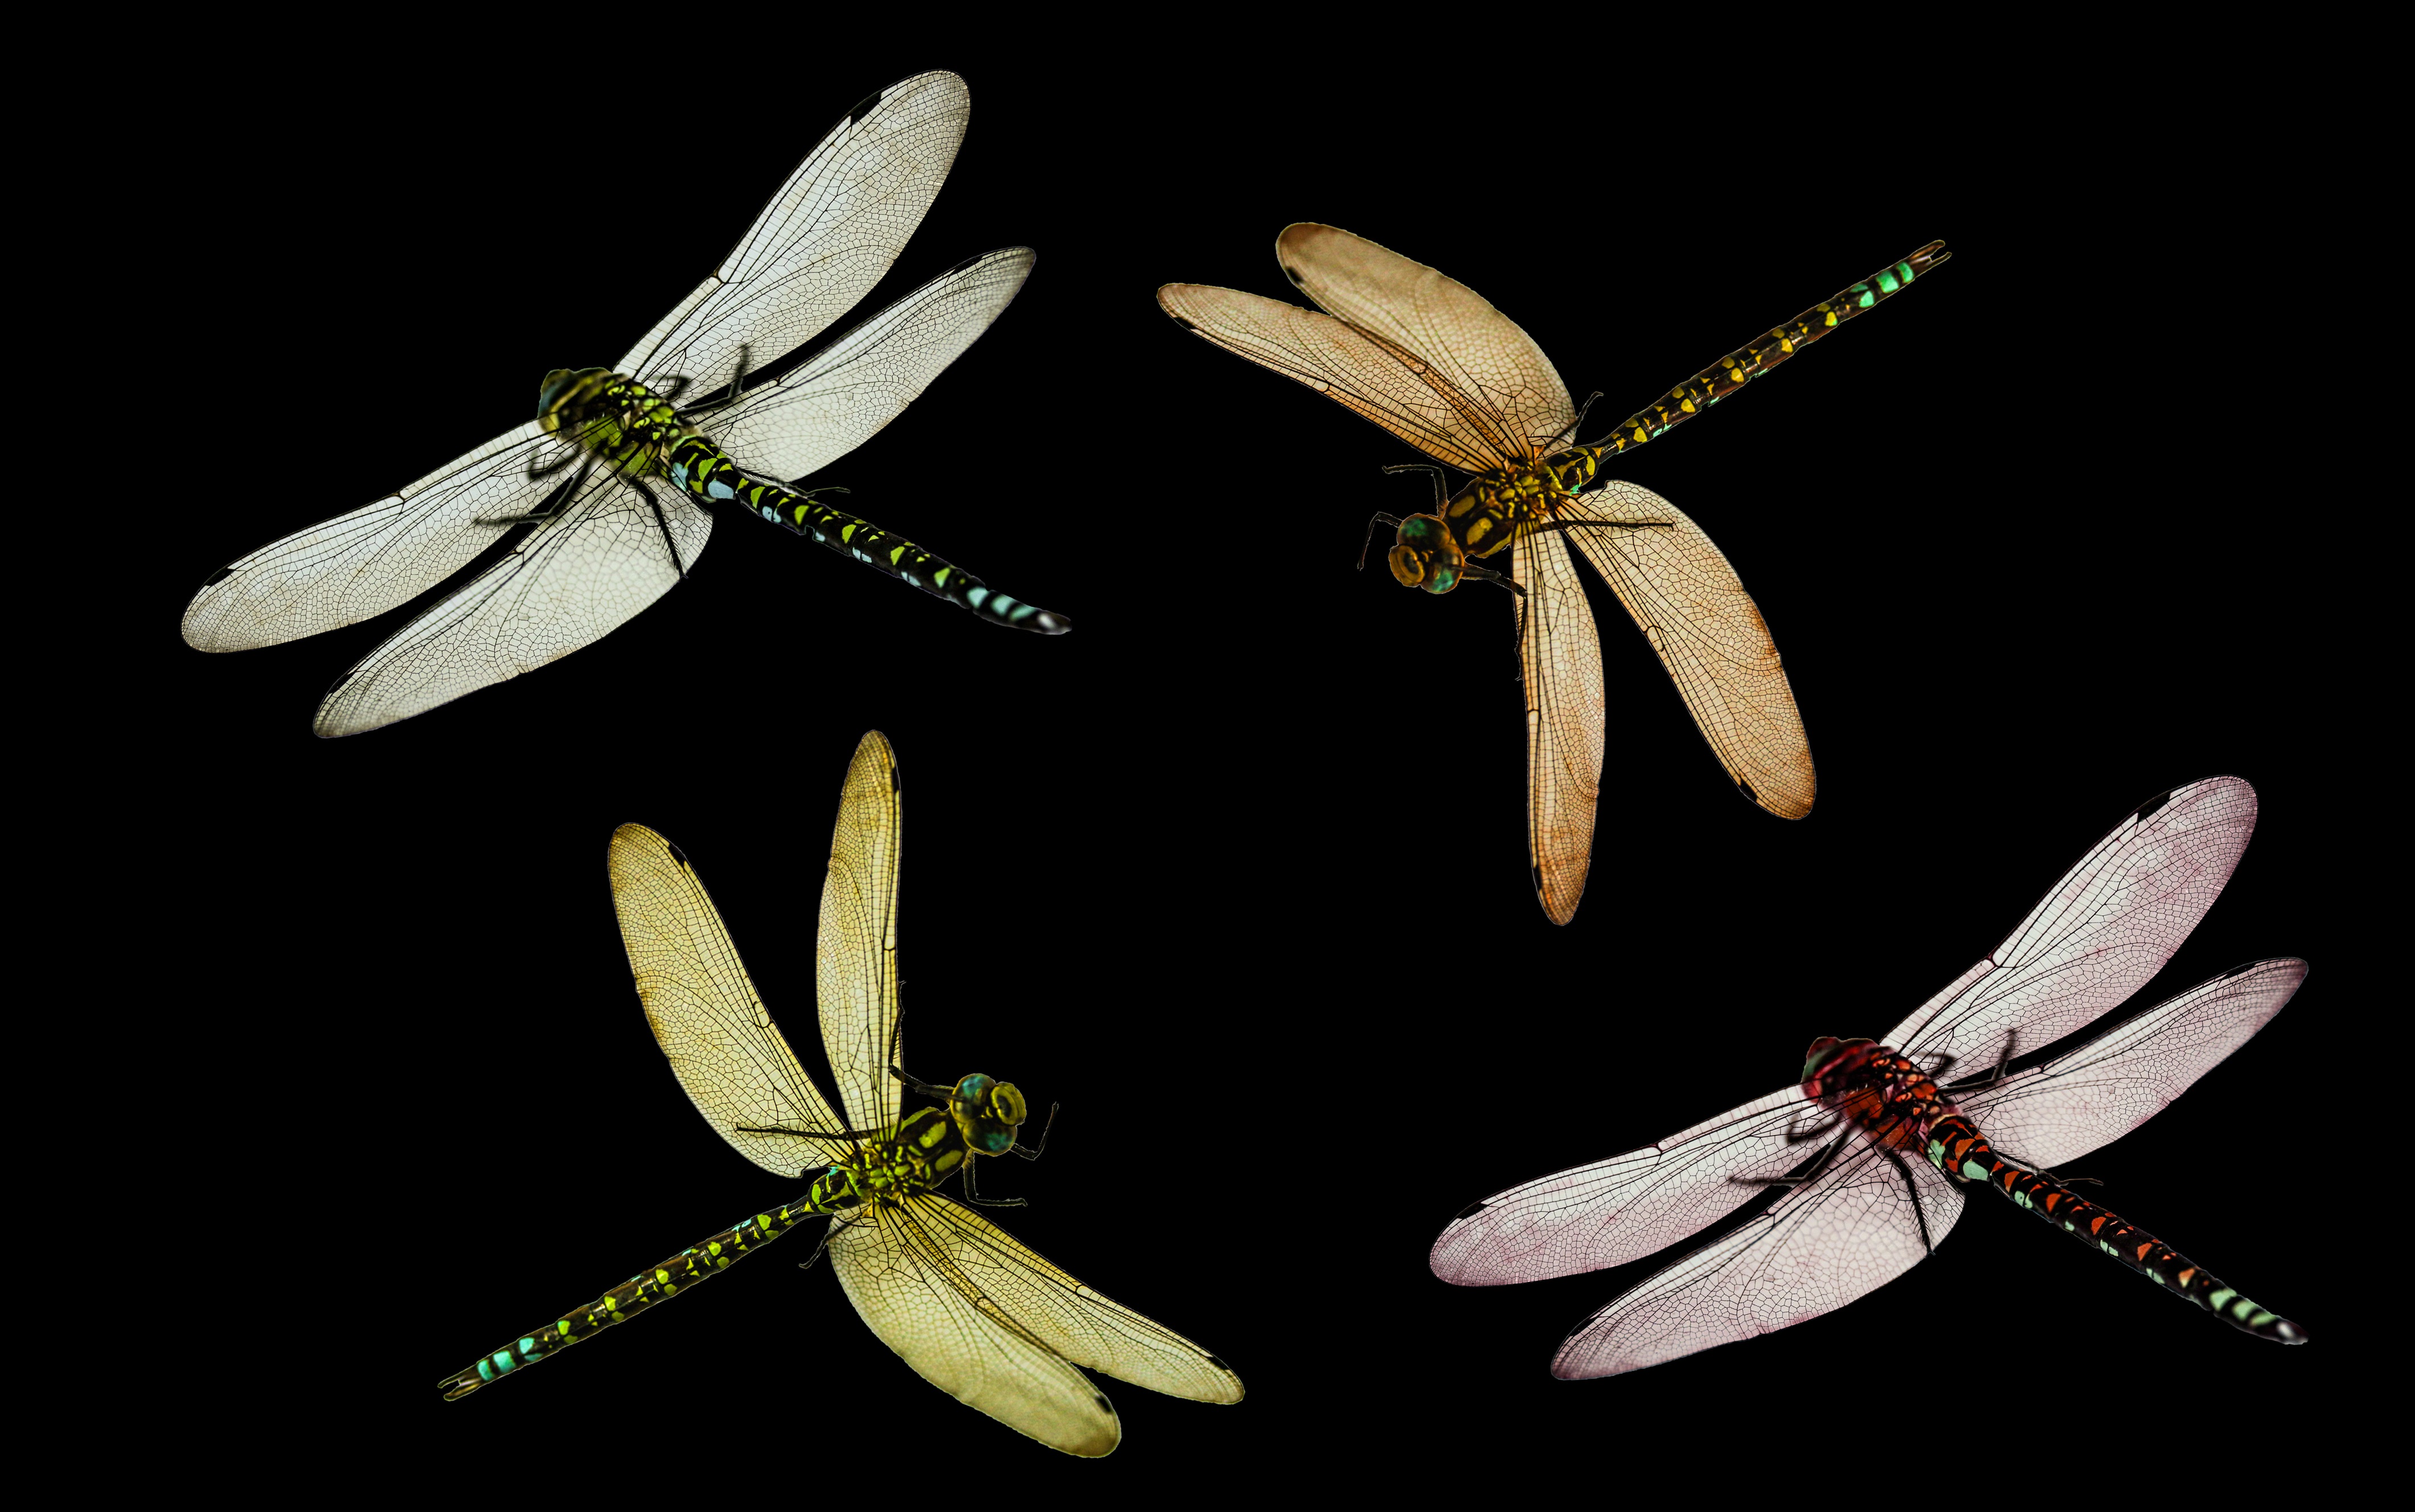
nature, branch, wing, group, photography, leaf, flower, animal, fly, insect, moth, predator, close, flora, fauna, invertebrate, dragonfly, wildlife photography, macro photography, arthropod, red dragonfly, blue dragonfly, dragonflies and damseflies